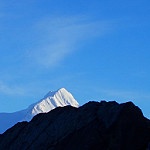
Label: mountain